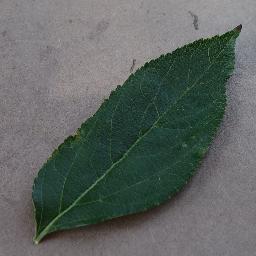
Label: Apple___healthy